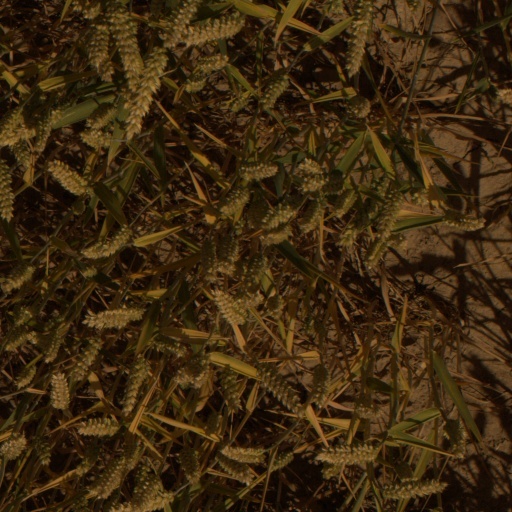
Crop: wheat